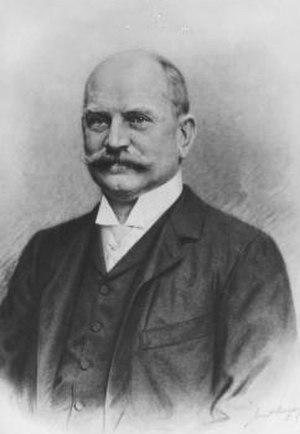
Albert Böhler, fils d'un marchand de Francfort, était un industriel autrichien.